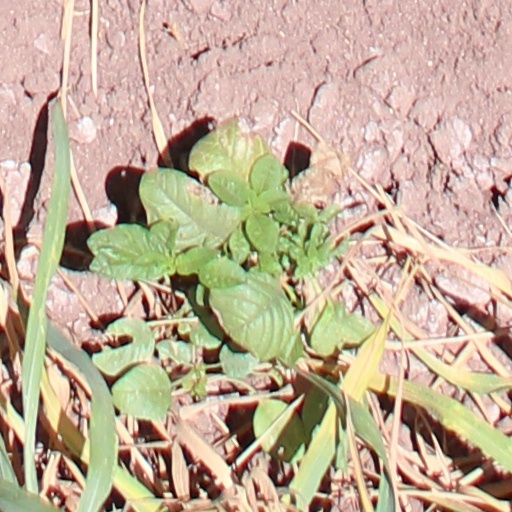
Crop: wheat